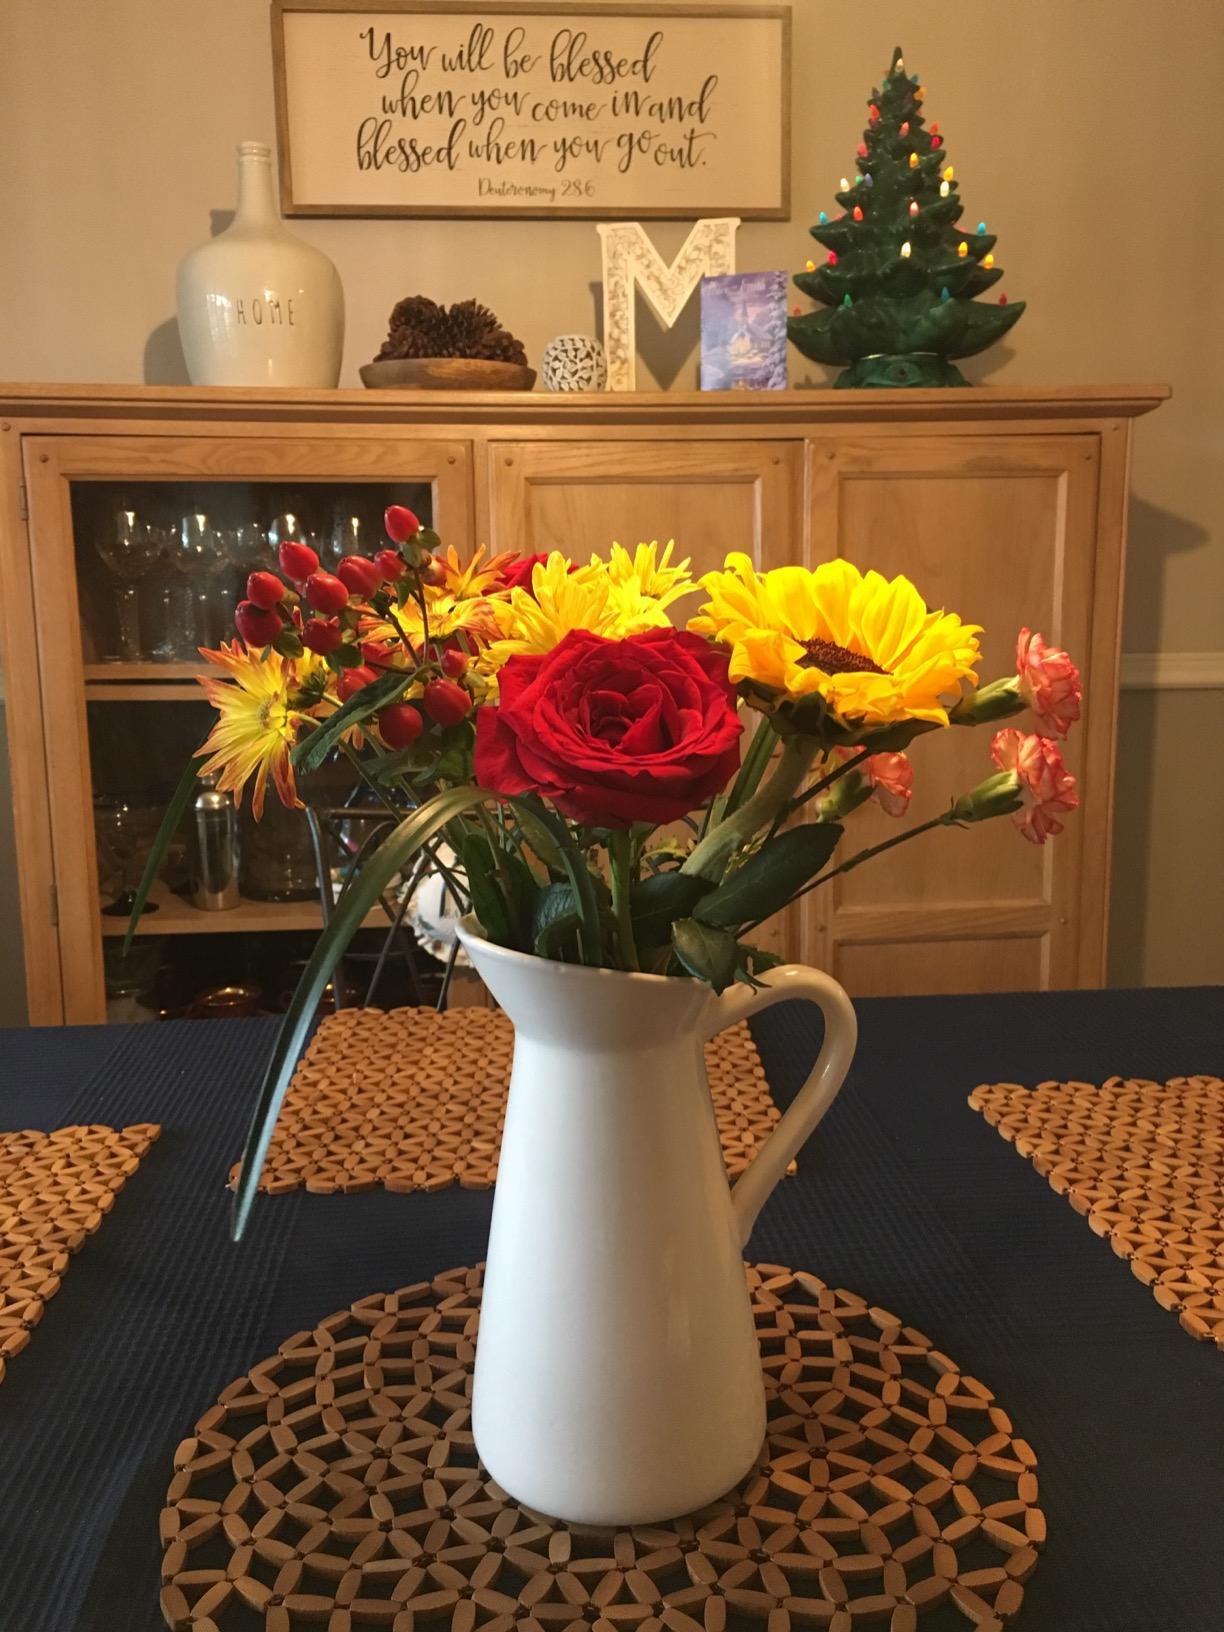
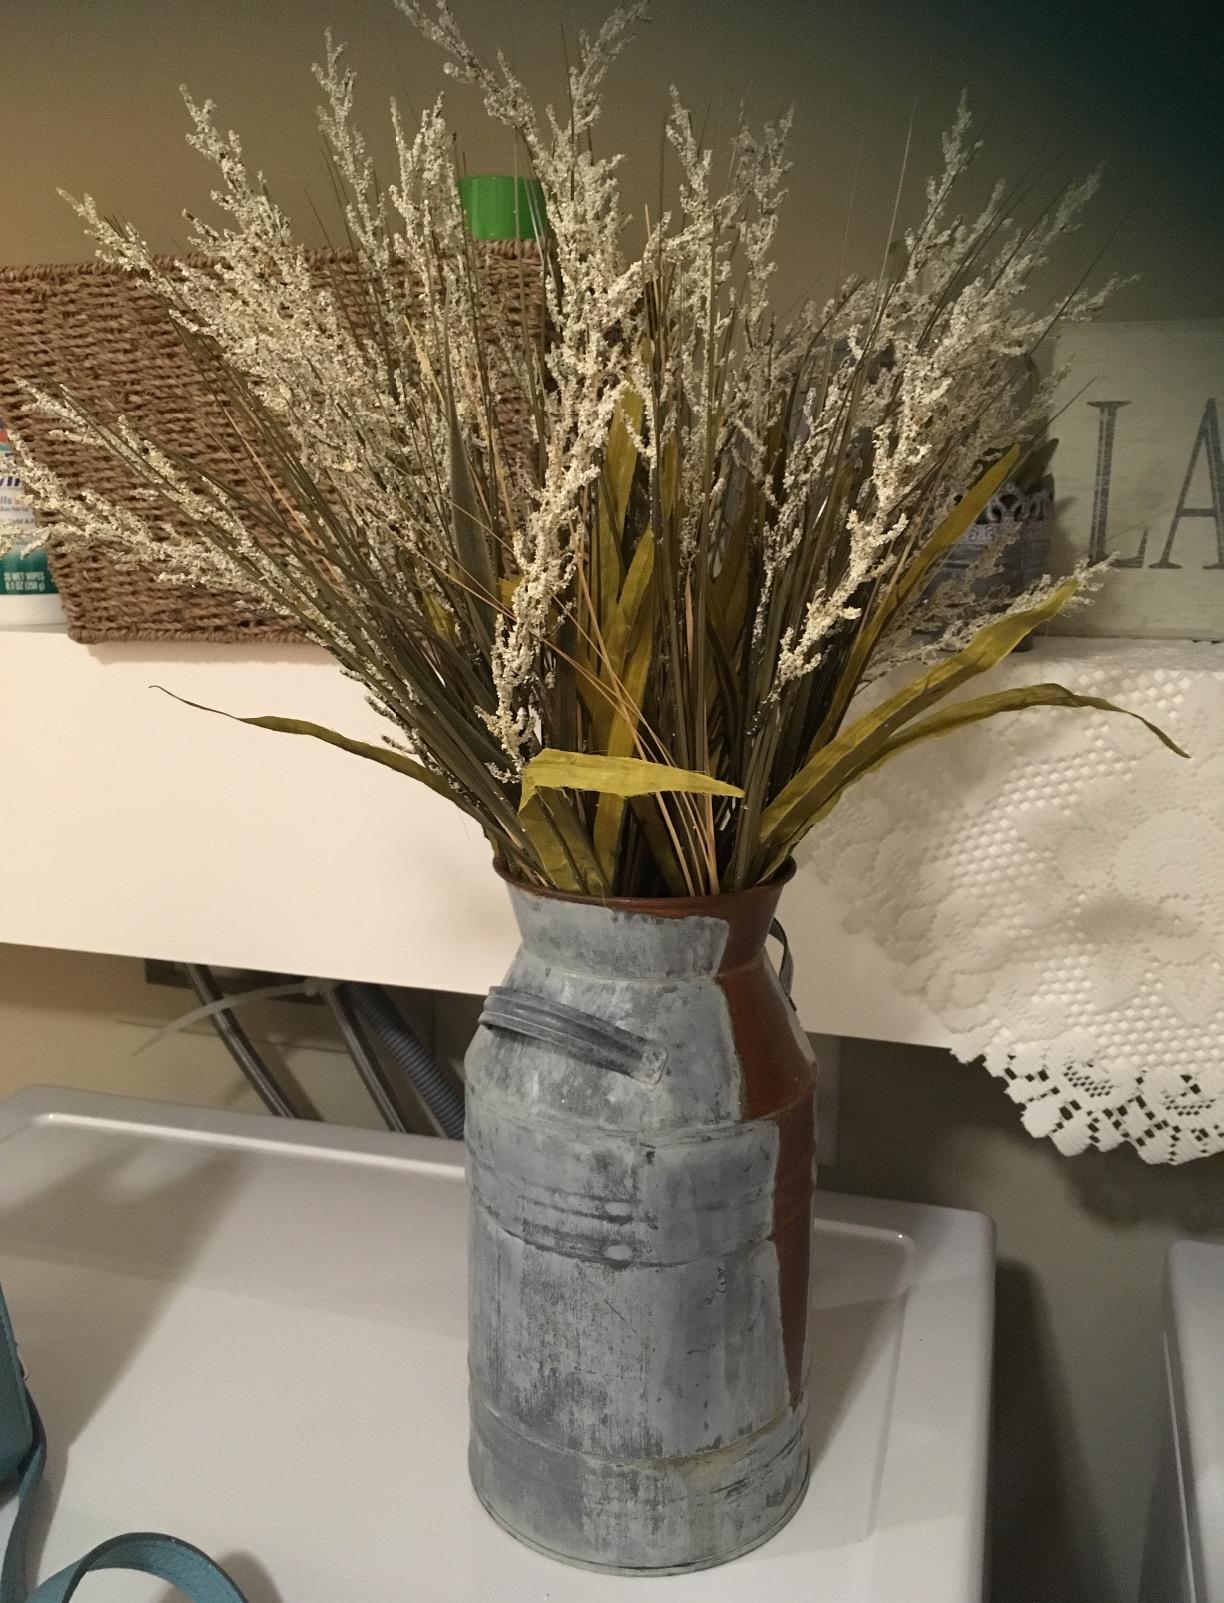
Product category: vase
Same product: no